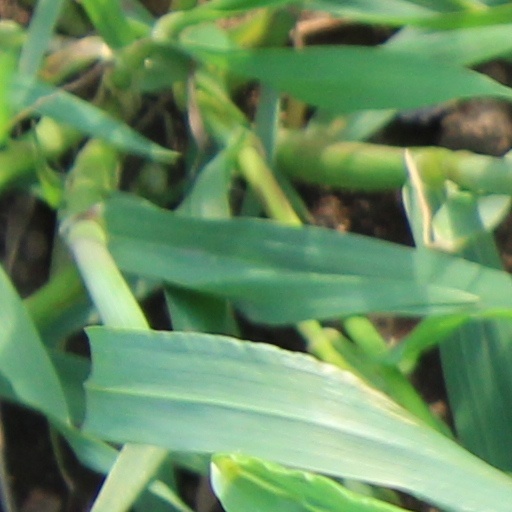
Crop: wheat